The Bird-catcher and the Blackbird

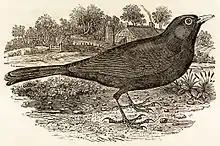
Wood engraving of male blackbird by Thomas Bewick, 1797

In his "History of British Birds", Thomas Bewick says that blackbirds "readily suffer themselves to be caught with bird-lime, nooses and all sorts of snares". In general it was trapped for caging as a songbird rather than for food, but there existed an ancient Greek tradition that the songster was under the special protection of the gods and that nets could not hold it.